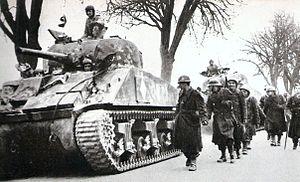
La poche de Colmar était l'emplacement d'une bataille de trois semaines pendant la Seconde Guerre mondiale qui opposa la Première Armée française et le XXIᵉ corps U.S. à la XIXᵉ Armée de l'occupant allemand durant la bataille d'Alsace. Les combats eurent lieu du 20 janvier au 9 février 1945 dans des conditions extrêmement difficiles liées à l'hiver, particulièrement rigoureux cette année-là, et au terrain qui n'offrait pratiquement aucune couverture naturelle aux Alliés.